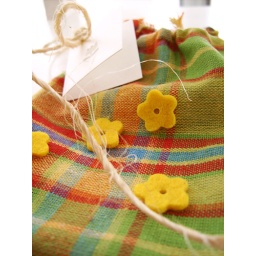
Pair of clay easter bunnies with raffia bows and felted flowers - wrapped in a lovely gift bag